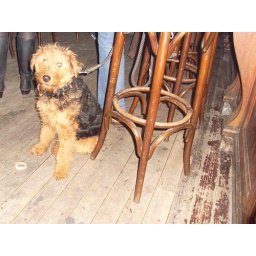
a dog in the bar